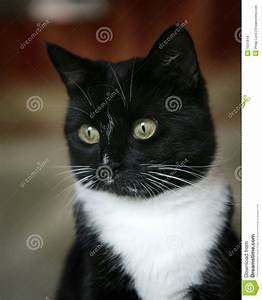
Label: cat